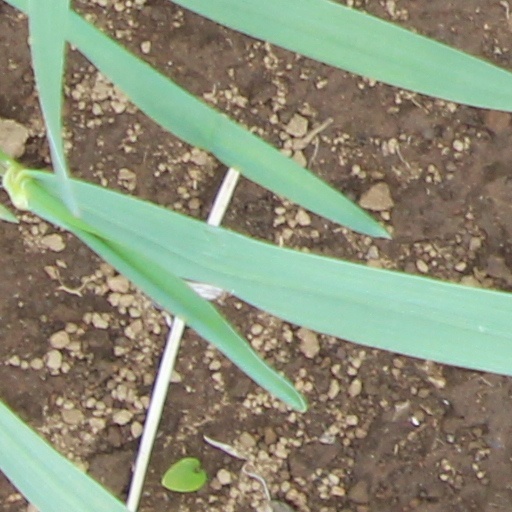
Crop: wheat